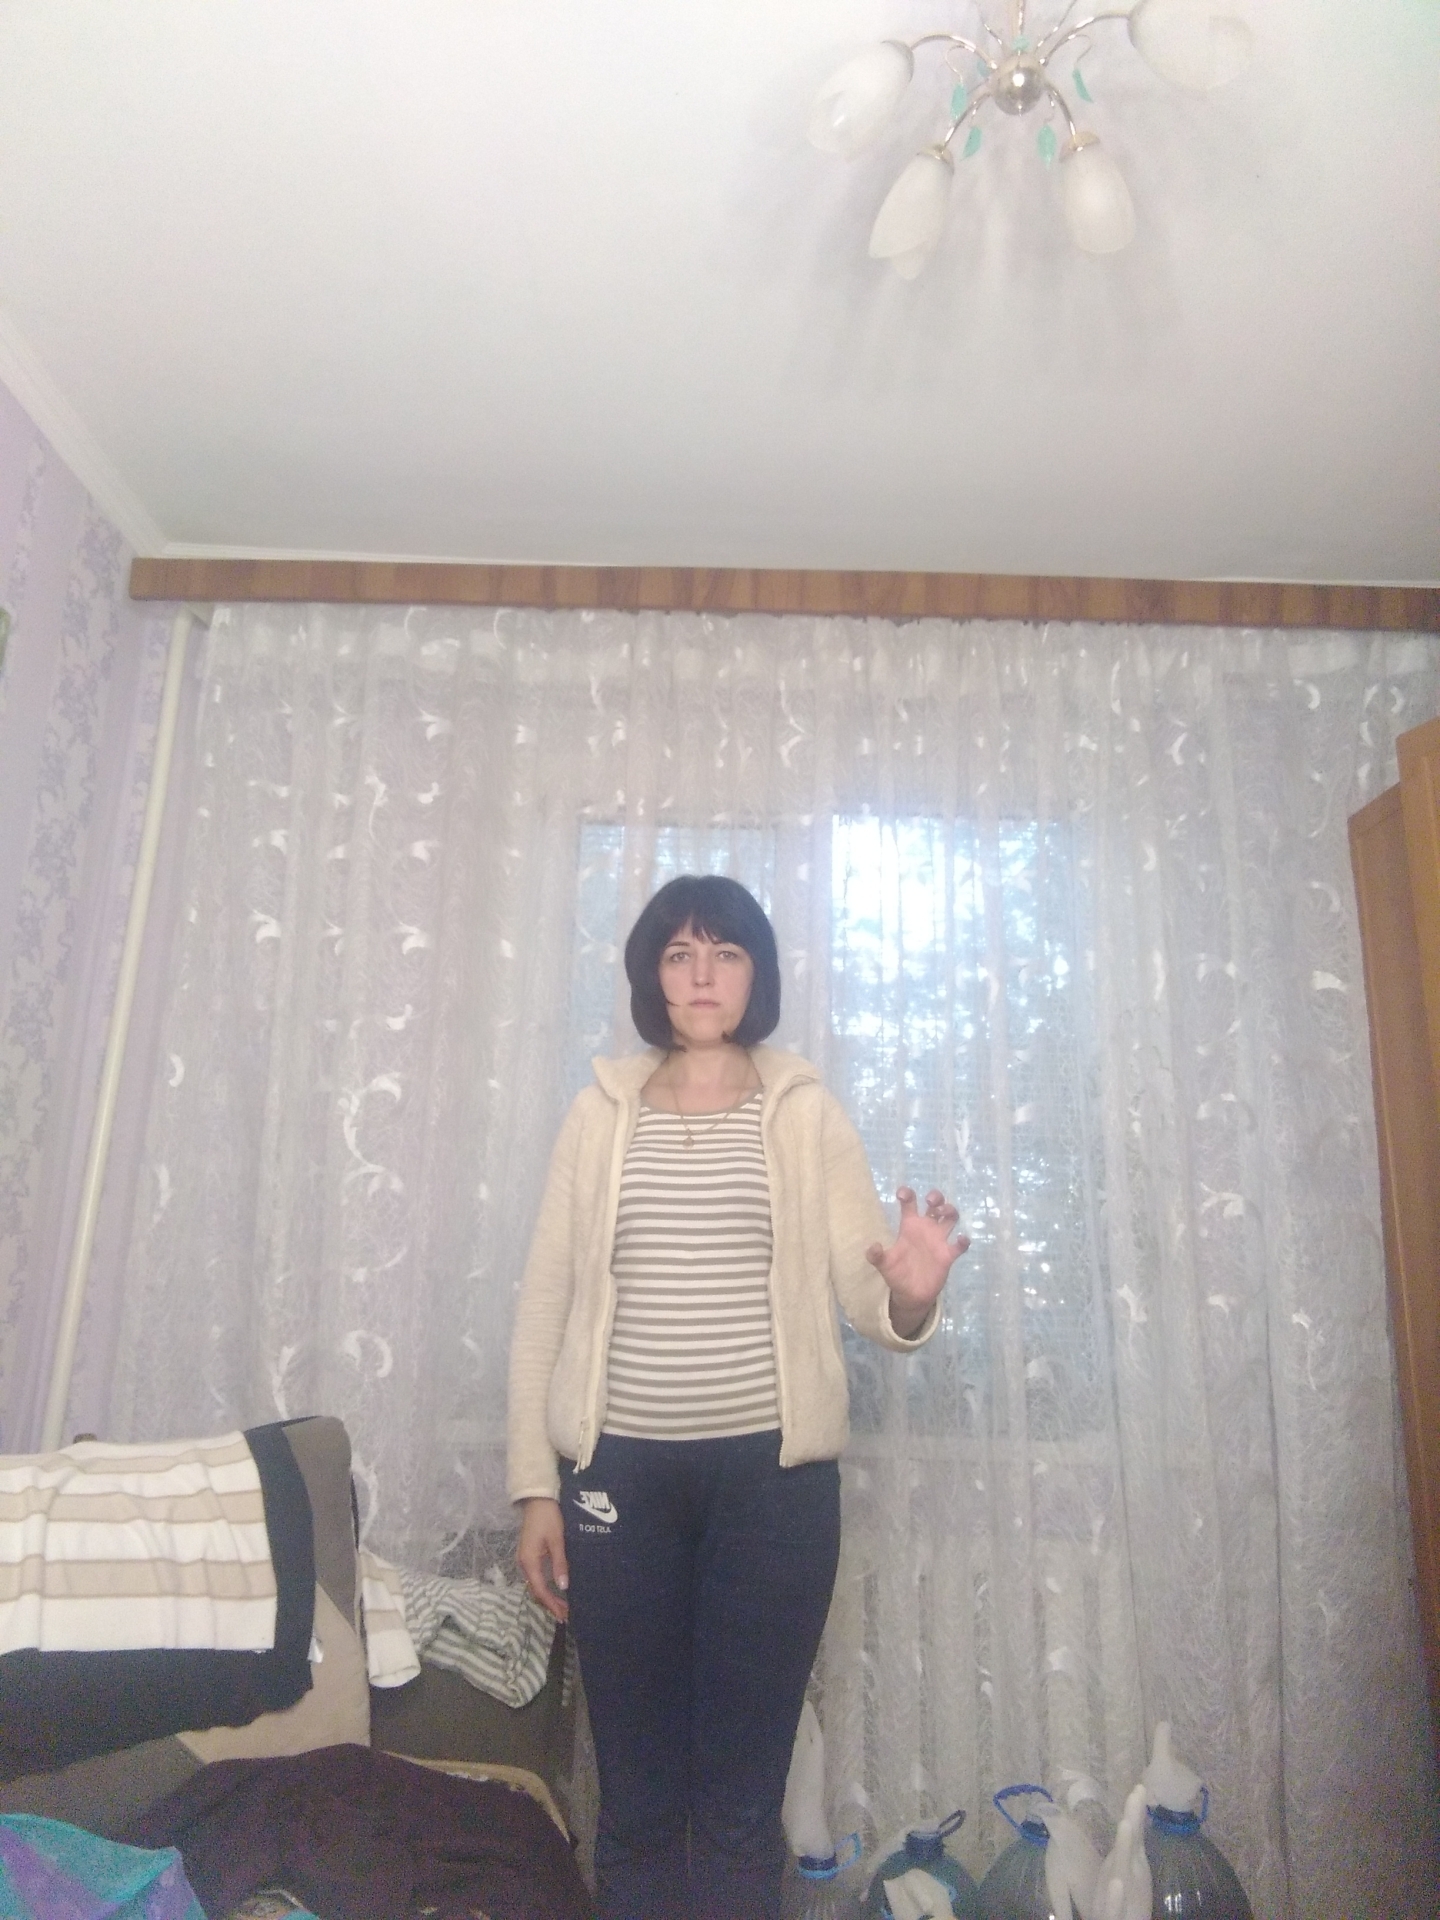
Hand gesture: grabbing